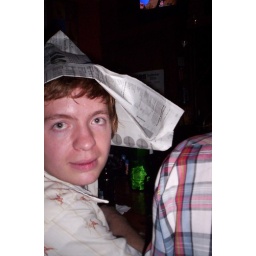
Jacob in paper hat @ Flicker Bar, Athens, GA